Palmer, Queensland

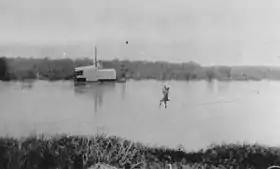
Gold mining dredge on the Palmer River

Palmer is a rural locality in the Shire of Cook, Queensland, Australia. In the , Palmer had a population of 46 people.